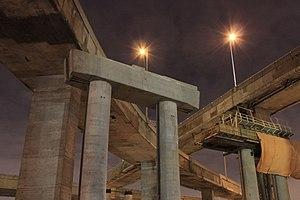
Nouveaux piliers en construction sous les anciens.
L'échangeur Turcot est un échangeur autoroutier au sud-ouest de l'île de Montréal, au Québec.